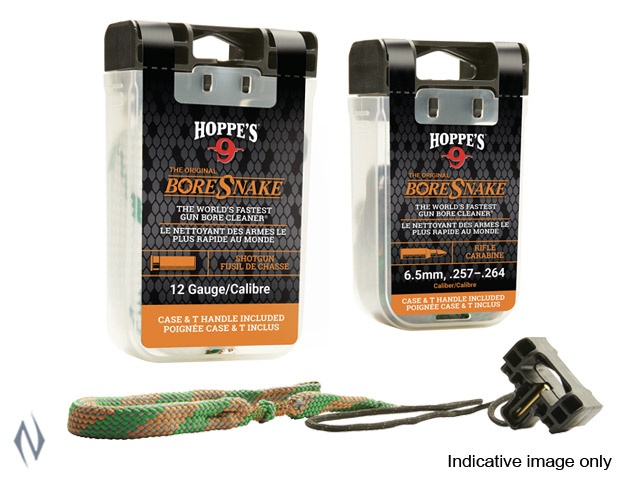
HOPPES BORE SNAKE 6.5 .257-.264
Brand: shootingpresto
Category: Sporting Goods > Outdoor Recreation > Hunting & Shooting > Paintball > Paintball Grenade Launchers